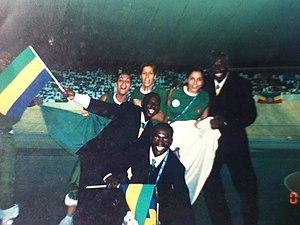
Jeux Africains, Abuja 2003.
Christian Alex Nkombengnondo « Dangher » est un taekwondoïste, homme d'affaires et homme politique gabonais né 11 avril 1971 à Libreville au Gabon.